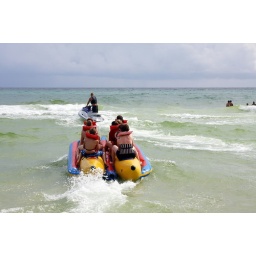
Panama City Beach in July 2009. Justin and Lori take a banana boat ride